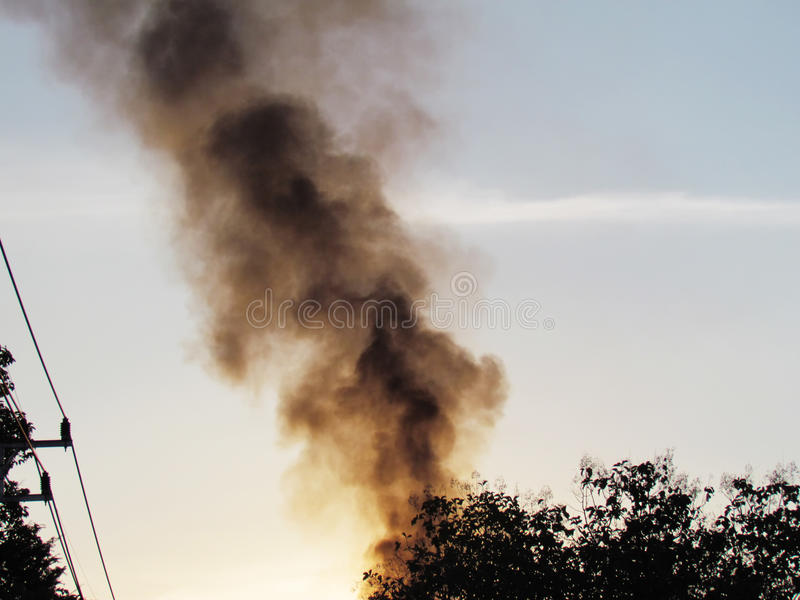
Fire: no
Smoke: yes